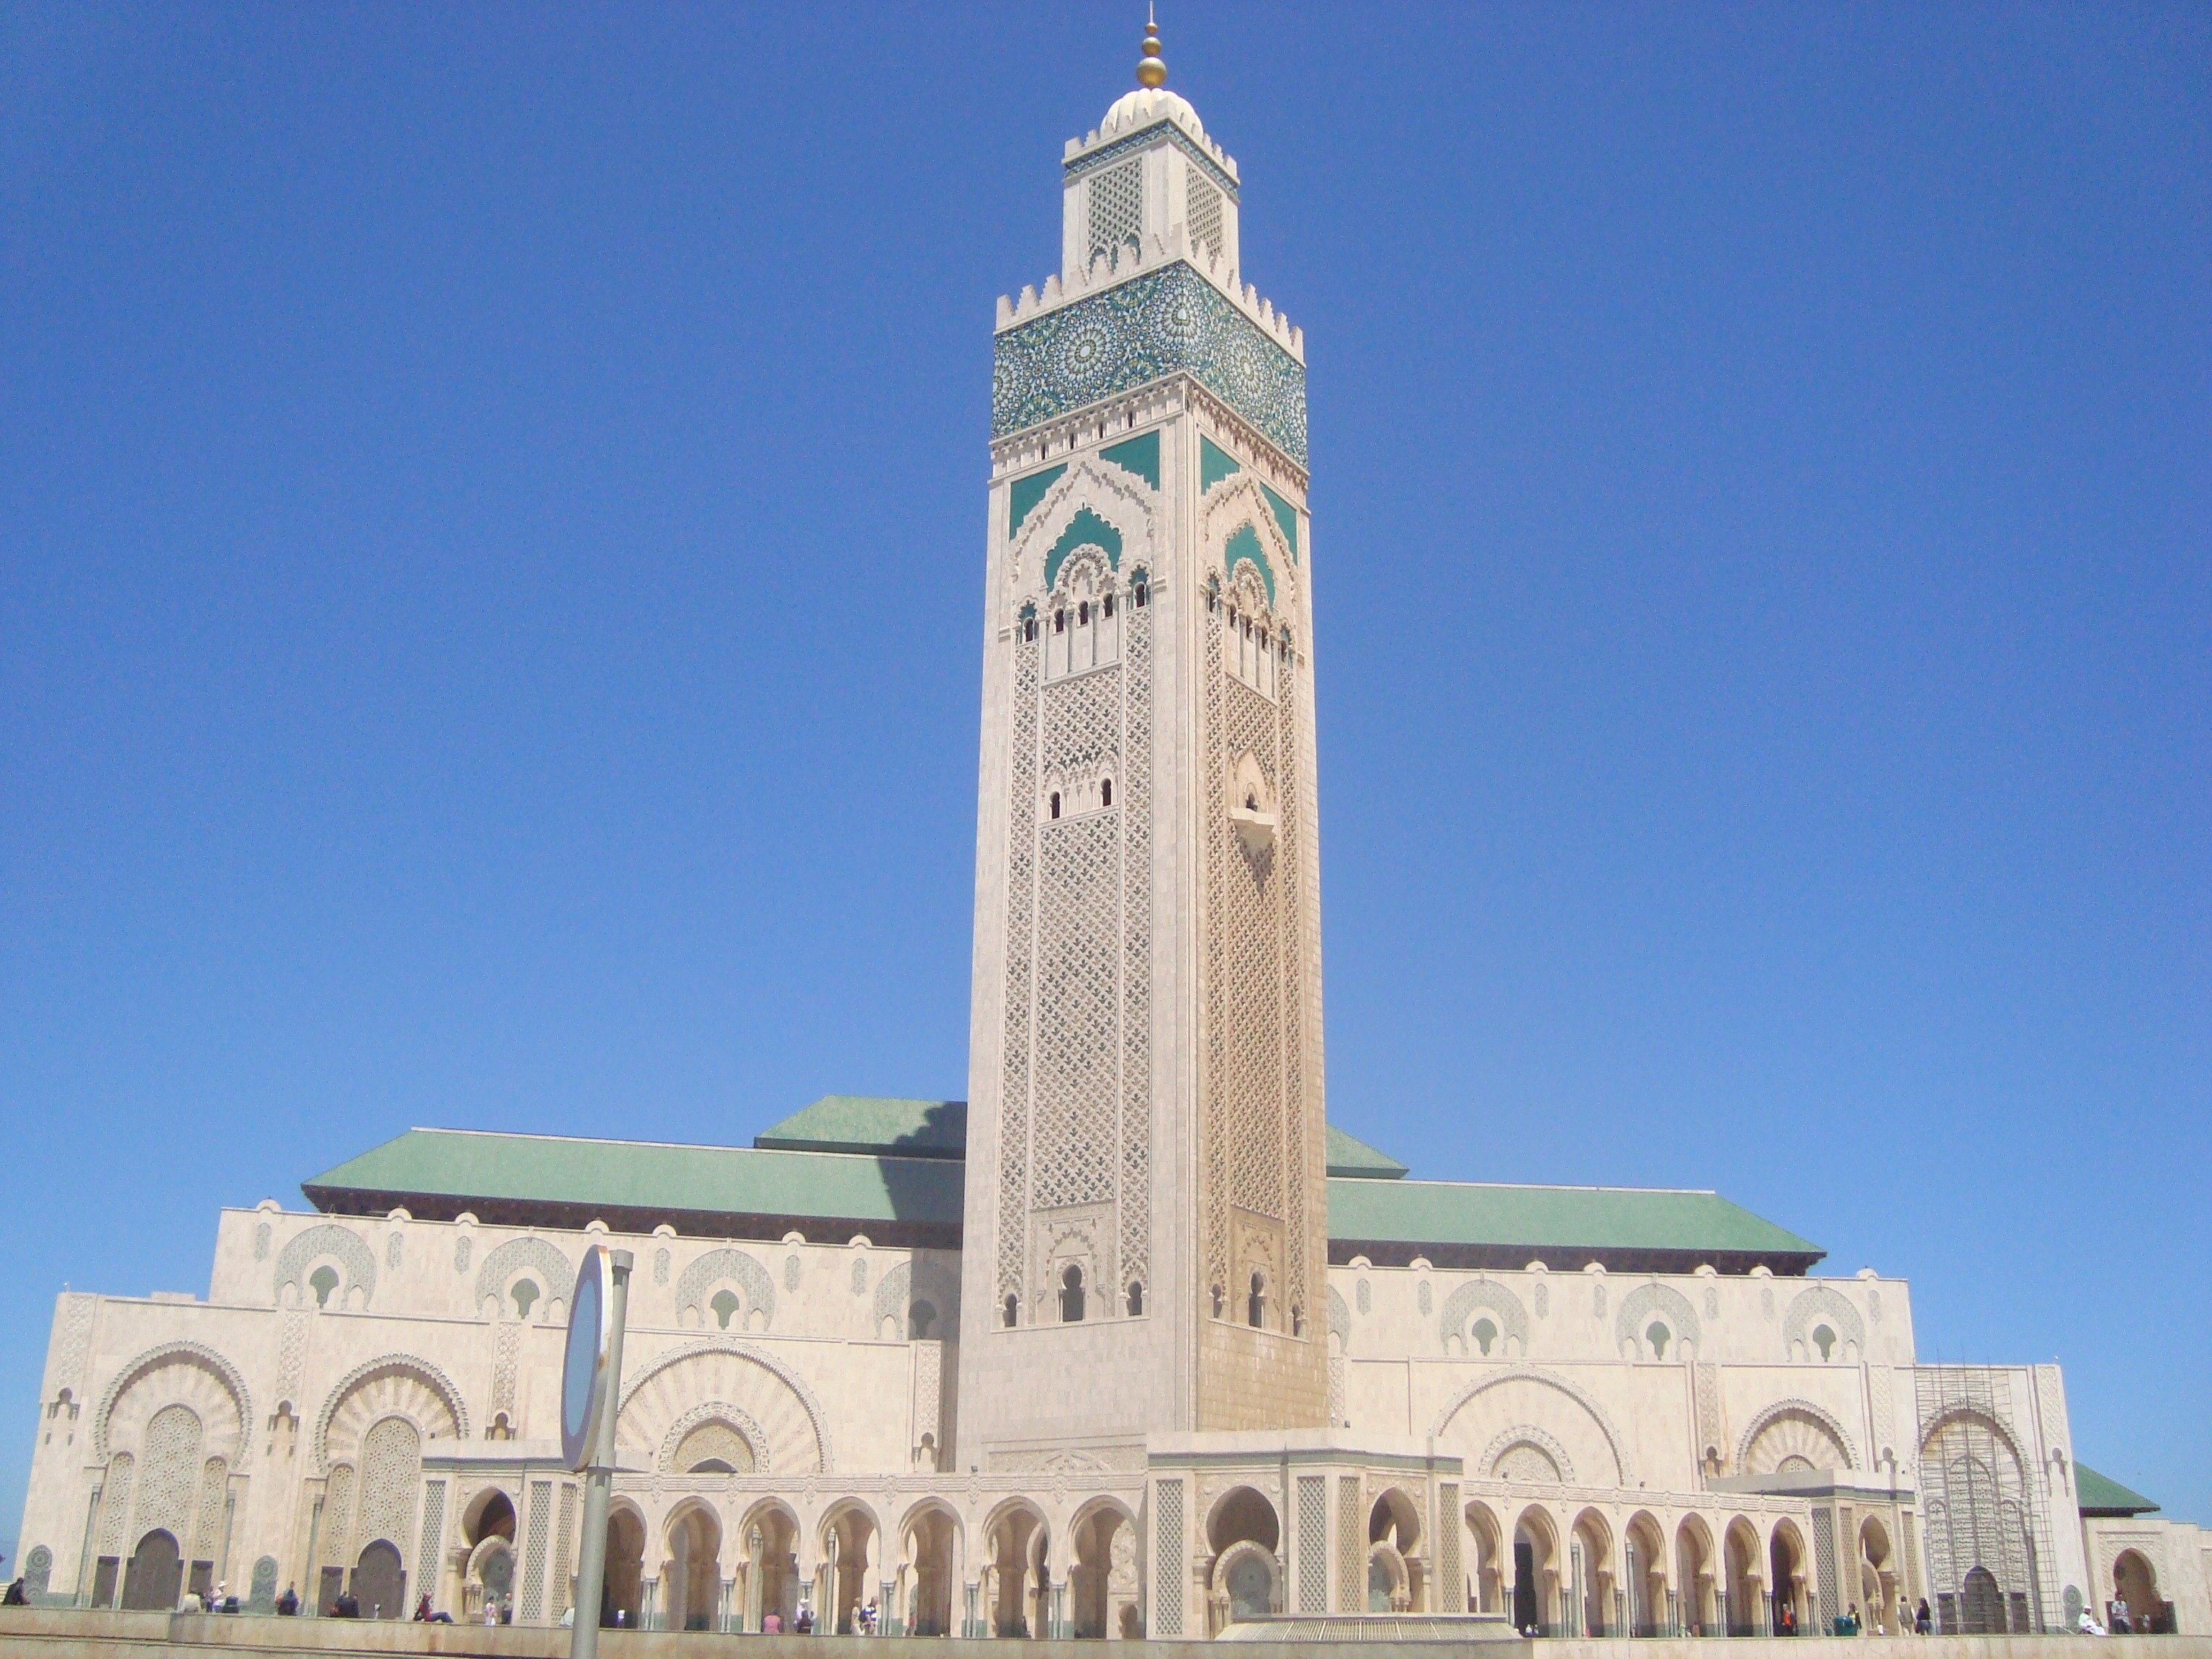
building, tower, africa, landmark, church, cathedral, place of worship, clock tower, bell tower, morocco, mosque, basilica, casablanca, historic site, hassan ii